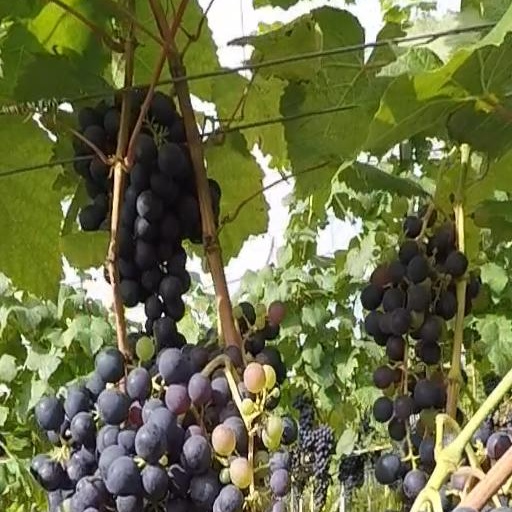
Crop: grape